Lobe switching

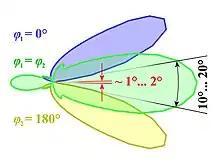
Lobe switching concept. If both halves of the antenna are fed with the same phase shift, then a main lobe is generated with a maximum in the main direction. The measuring using this main lobe is inaccurate. With an opposite phase feed, two large lobes are created with a sharp minimum between them. A bearing with this minimum is much more accurate.

Lobe switching offered greatly improved accuracy for the addition of a small amount of complexity. Instead of a single set of dipole elements, two were placed at each point on the array. The radio signal was then alternately switched between the two sets of dipoles, normally through a motor-driven mechanical switch. The return signal from one set was sent through a small delay, shifting its "peak" on the operator's oscilloscope slightly to one side. Since the switching was faster than the eye could follow, the result appeared as two well formed peaks on the display.